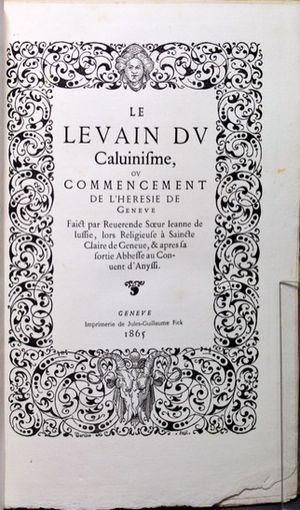
Première page du livre: ""Le Levain du Calvinisme ou le commencement de l’hérésie de Genève"""
Jeanne de Jussie, née en 1503 à Jussy et morte le 7 novembre 1561 à Annecy, est une religieuse de l'ordre des clarisses où elle a la fonction d'« écrivain ». Elle est connue pour sa chronique, du point de vue catholique et partisan de la Savoie, des événements qui entourent le passage de Genève à la Réforme.